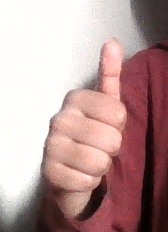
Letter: aleff